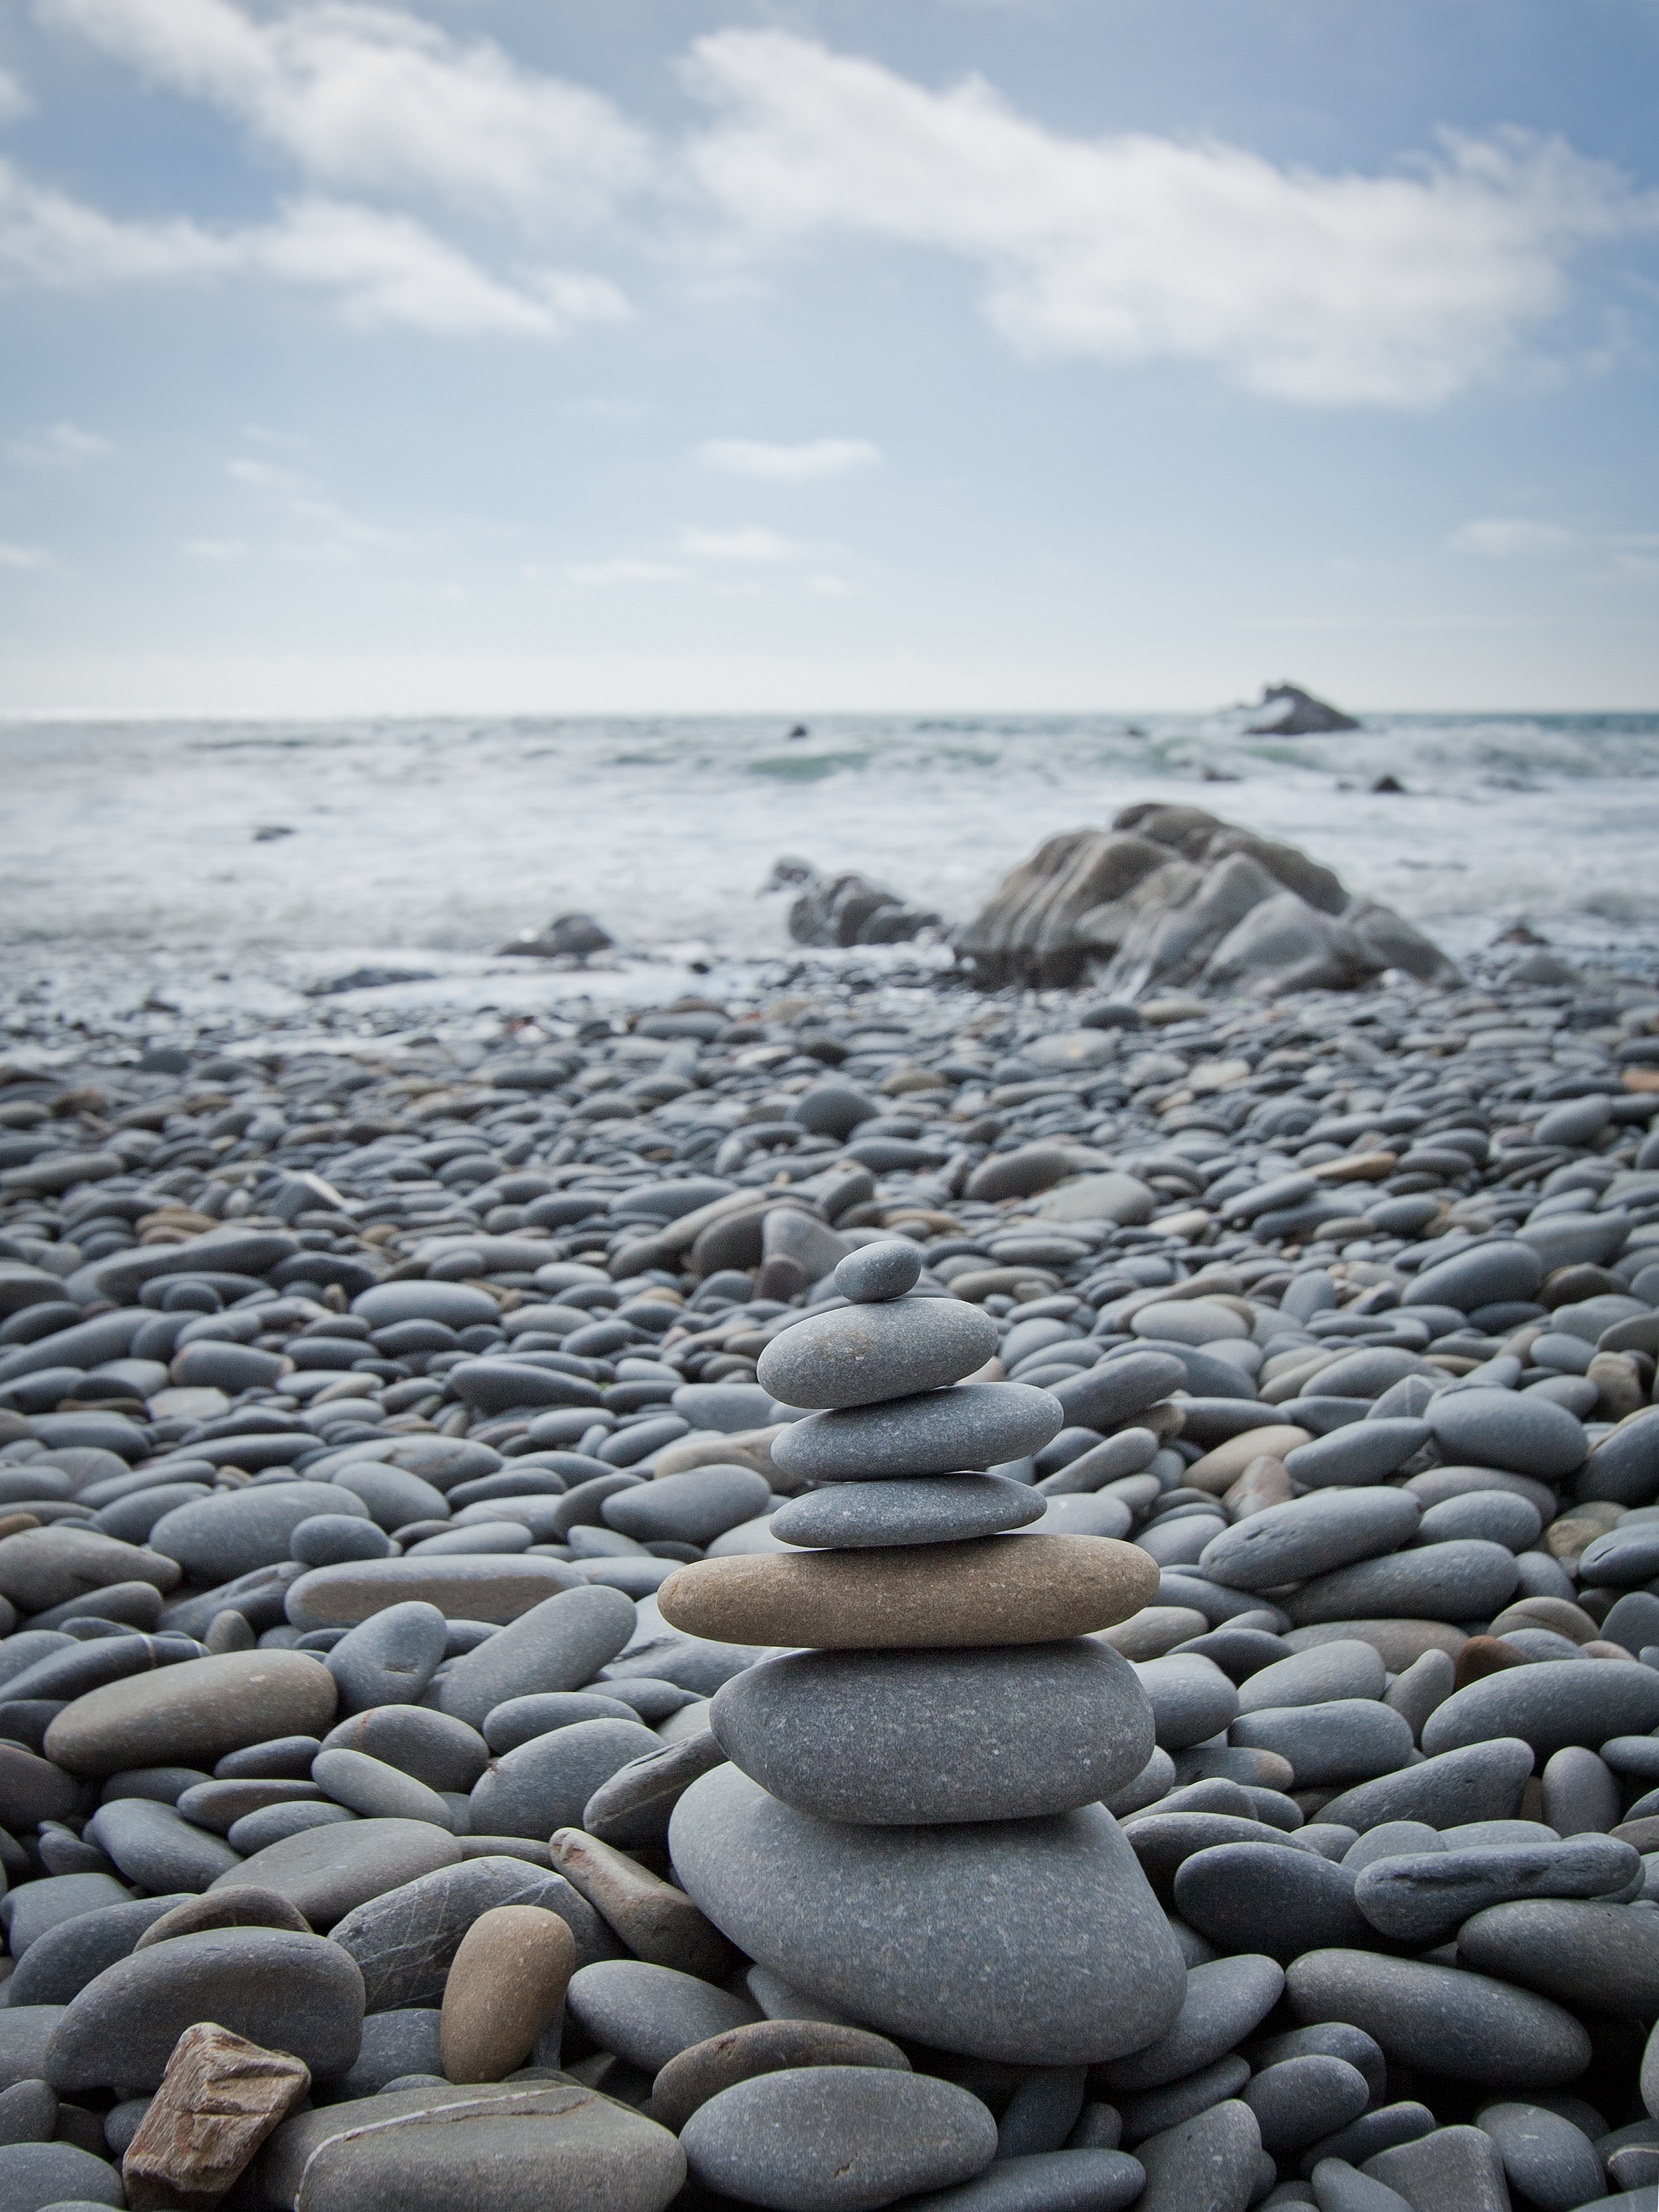
beach, landscape, sea, coast, water, nature, sand, rock, ocean, sky, shore, wave, lake, view, travel, surf, relax, balance, pebble, holiday, rest, stack, close, still life, material, body of water, motivation, england, structures, stones, clouds, relaxation, holidays, pebbles, cairn, wide, still, maritime, habitat, soul, breakwater, gentle, by the sea, stacked stones, stone pile, north devon, stone balance, mudflat, wind wave, welcombe